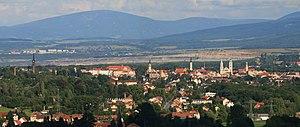
Zittau est une ville de Saxe, en Allemagne. Située dans l'arrondissement de Görlitz, elle a le statut de Grande ville d'arrondissement et compte 25 381 habitants.